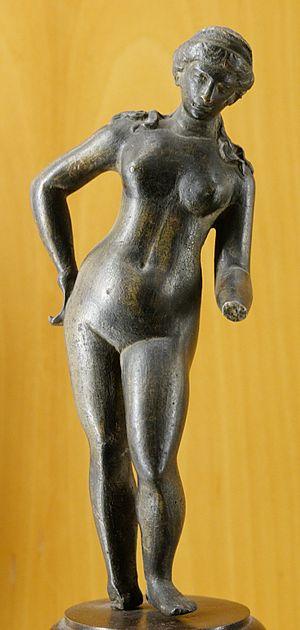
Vénus, figurine romaine en bronze.